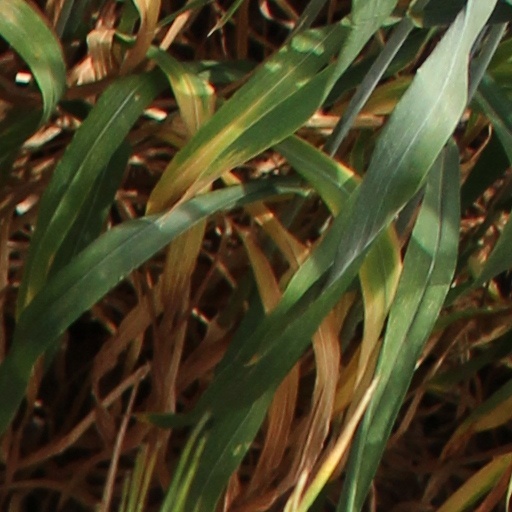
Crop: wheat